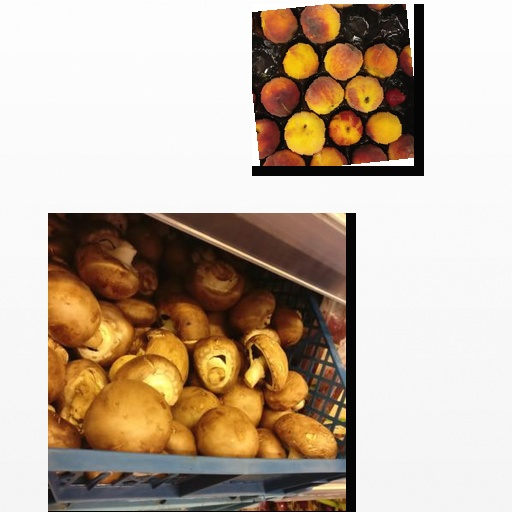
Food items: peach, mushroom